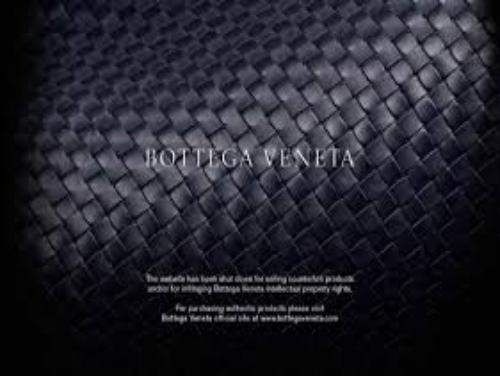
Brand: Bottega Veneta
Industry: Clothes